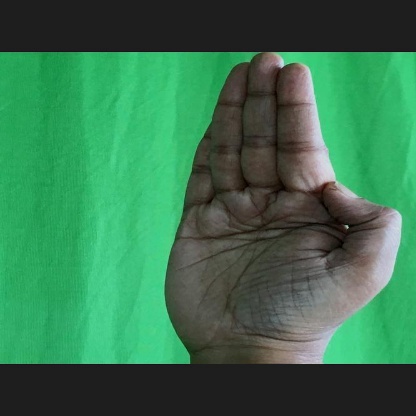
Mudra: Pathaka